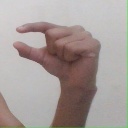
अक्षर: ग